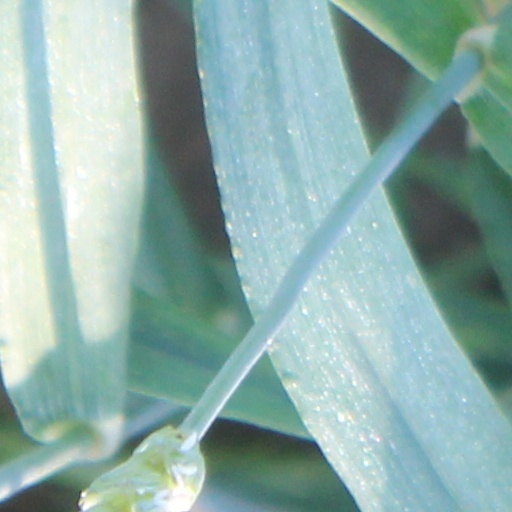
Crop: wheat